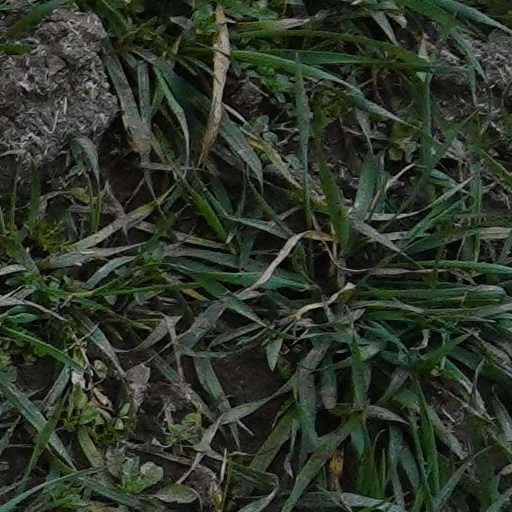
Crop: wheat